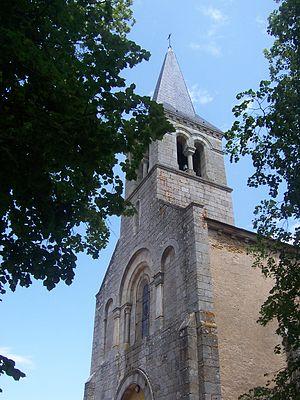
Eglise de Saint Marcelin de Cray
Saint-Marcelin-de-Cray est une commune française située dans le département de Saône-et-Loire en région Bourgogne-Franche-Comté.